GitHub

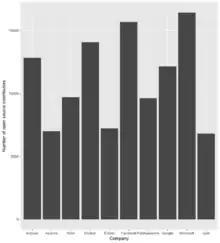
Microsoft was on top of the list of the ten organizations with the most open-source contributors on GitHub in 2016.

From 2012, Microsoft became a significant user of GitHub, using it to host open-source projects and development tools such as .NET Core, Chakra Core, MSBuild, PowerShell, PowerToys, Visual Studio Code, Windows Calculator, Windows Terminal and the bulk of its product documentation (now to be found on Microsoft Docs).